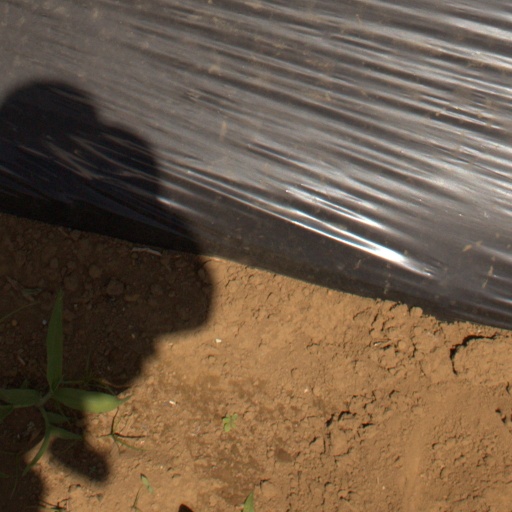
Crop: Jerusalem artichoke